Ningyo

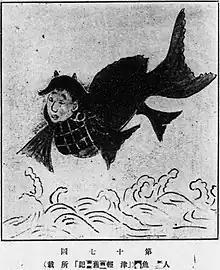
A "ningyo"

The "ningyo" was reported captured in the Tsugaru Domain in the 17th and 18th centuries. In the latter case (given various years during the Hōreki era), ink drawings of the creature have been preserved, and is shown as wearing an apron-like "kesa" of Buddhist priests. Its capture was embellished into a tall tale, by way of linking it with the incident of an apprentice priest who was lost at sea a century before (explained further below).